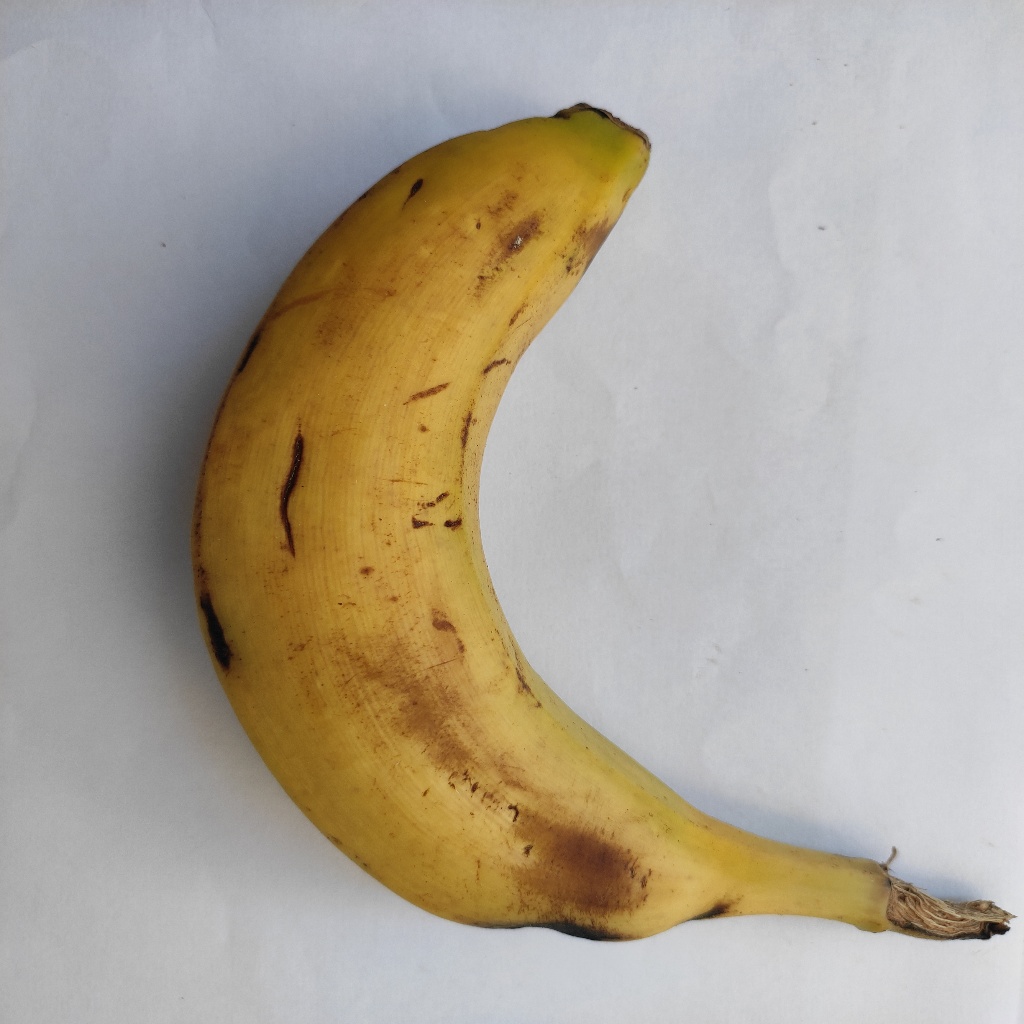
Crop: banana
Quality class: Class_B